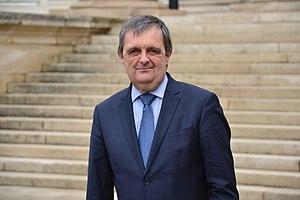
Portrait de Gilles Lurton sur le perron du Palais Bourbon, décembre 2015 par Paul Brounais